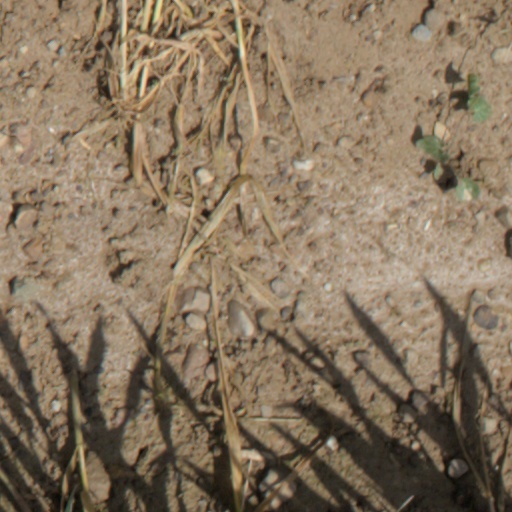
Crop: wheat